Nuclear energy policy of the United States

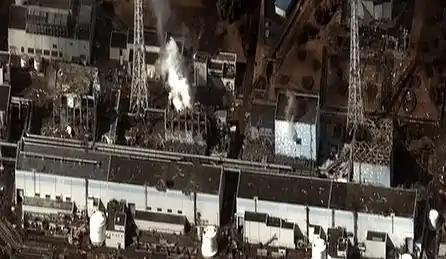
March 2011 satellite photo of the damaged reactors at the Fukushima facilities after the earthquake and tsunami.

The 1986 disaster in Chernobyl, USSR is generally considered to be the worst nuclear disaster, to date. In the early hours of 26 April 1986, the crew at Chernobyl conducted a test of a safety feature. They turned off power to the water pumps which circulated coolant through the reactor. They wanted to determine how long the turbines would continue to spin and power the pumps (to continue cooling the reactor) even after the power to the pumps had been cut. However, before the test, xenon had accumulated in the fuel rods, reducing power. Xenon is a "reactor poison," which absorbs neutrons and slows down fission chain reactions. Operators tried to increase power for the purpose of the test by withdrawing the control rods. Control rods also absorb neutrons, so withdrawing them increases power (heat) output. Water then started forming steam bubbles in the reactor. Steam absorbs fewer neutrons than the same volume of water, so this caused the heat output to increase further. When the operators then tried to reduce heat output by reinserting the control rods, heat output increased (contrary to the operator's expectations). This happened because of a design flaw in the controls rods; the control rods were tipped with graphite, a "moderator" which slows neutrons, increasing their ability to fission uranium. So inserting the graphite ends of the control rods into the core increased power output (and reactor temperature) when it needed to be reduced. The first explosion then occurred; it was a steam explosion caused by water in the core becoming high-temperature, high-pressure steam. The second explosion, less than a minute later, was probably a hydrogen gas explosion. Explosive hydrogen gas can form when high-temperature steam reacts with zirconium (in the cladding of the uranium fuel rods).